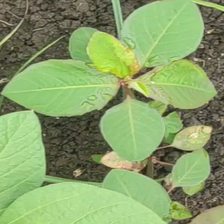
Weed species: Moti_dudhi(Euphorbia_geneculata_L)